Indos in colonial history

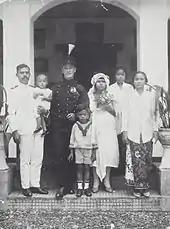
Wedding picture of a KNIL sergeant and his wife

This period started the next significant wave of Indo families complementing the already existing Indo community. This new wave of Indo Eurasian families compounded to the already plural nature of the Indo community as this time it specifically concerned soldiers raising families on military compounds. Children born from the European KNIL soldiers and indigenous women were immediately acknowledged as Europeans as it was more cost effective to recruit European soldiers locally than in Europe.